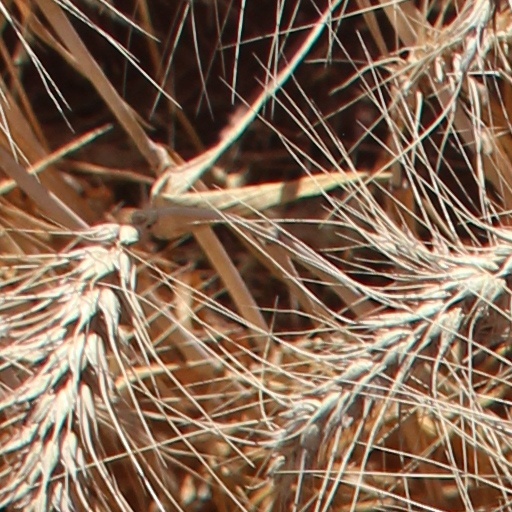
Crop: wheat